Södertälje

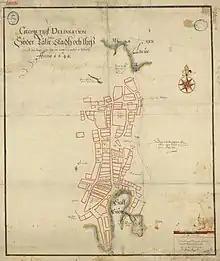
Map of Södertälje from 1648

It is estimated that the first people reached the area around what is today Södertälje during the Stone Age, about 4000 BC. They formed settlements around 3000 BC, when the peasant culture is believed to have reached the area. Around 1500 to 400 BC, the strait between Lake Mälaren and the Baltic Sea narrowed due to the post-glacial rebound. Thereafter boats had to be towed over the sand ridge, which created job opportunities. Trade and service emerged.